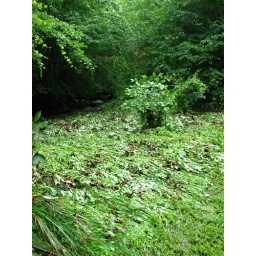
the afternoon after alberto came through...the creek flooded. you can see the path the water took by following the flattened plants